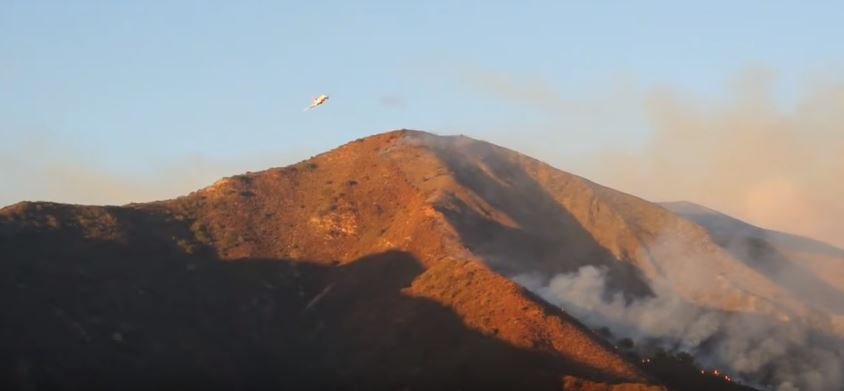
Fire: no
Smoke: yes